Aare Heinvee

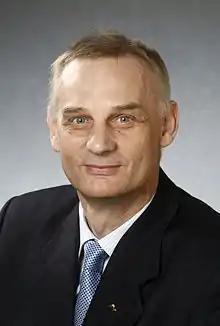
Aare Heinvee

Aare Heinvee (born 27 September 1956) is an Estonian politician. He has been member of XII Riigikogu.